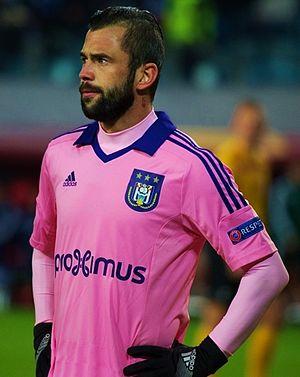
Steven Defour, né le 15 avril 1988 à Malines, est un footballeur international belge qui évolue au poste de milieu de terrain. Il est actuellement sans club.